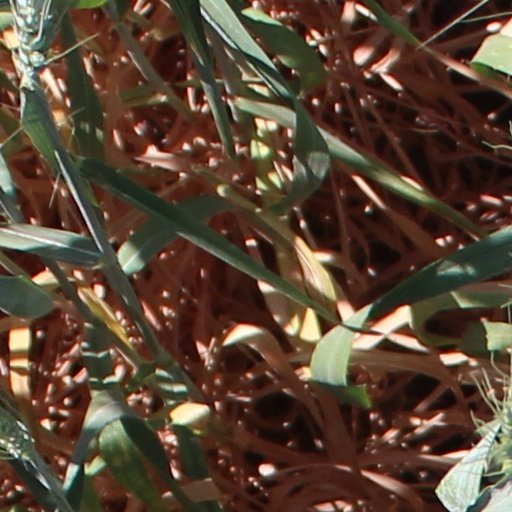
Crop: wheat